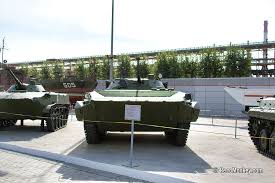
Label: BMP-2